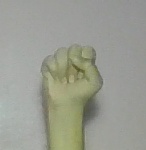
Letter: saad